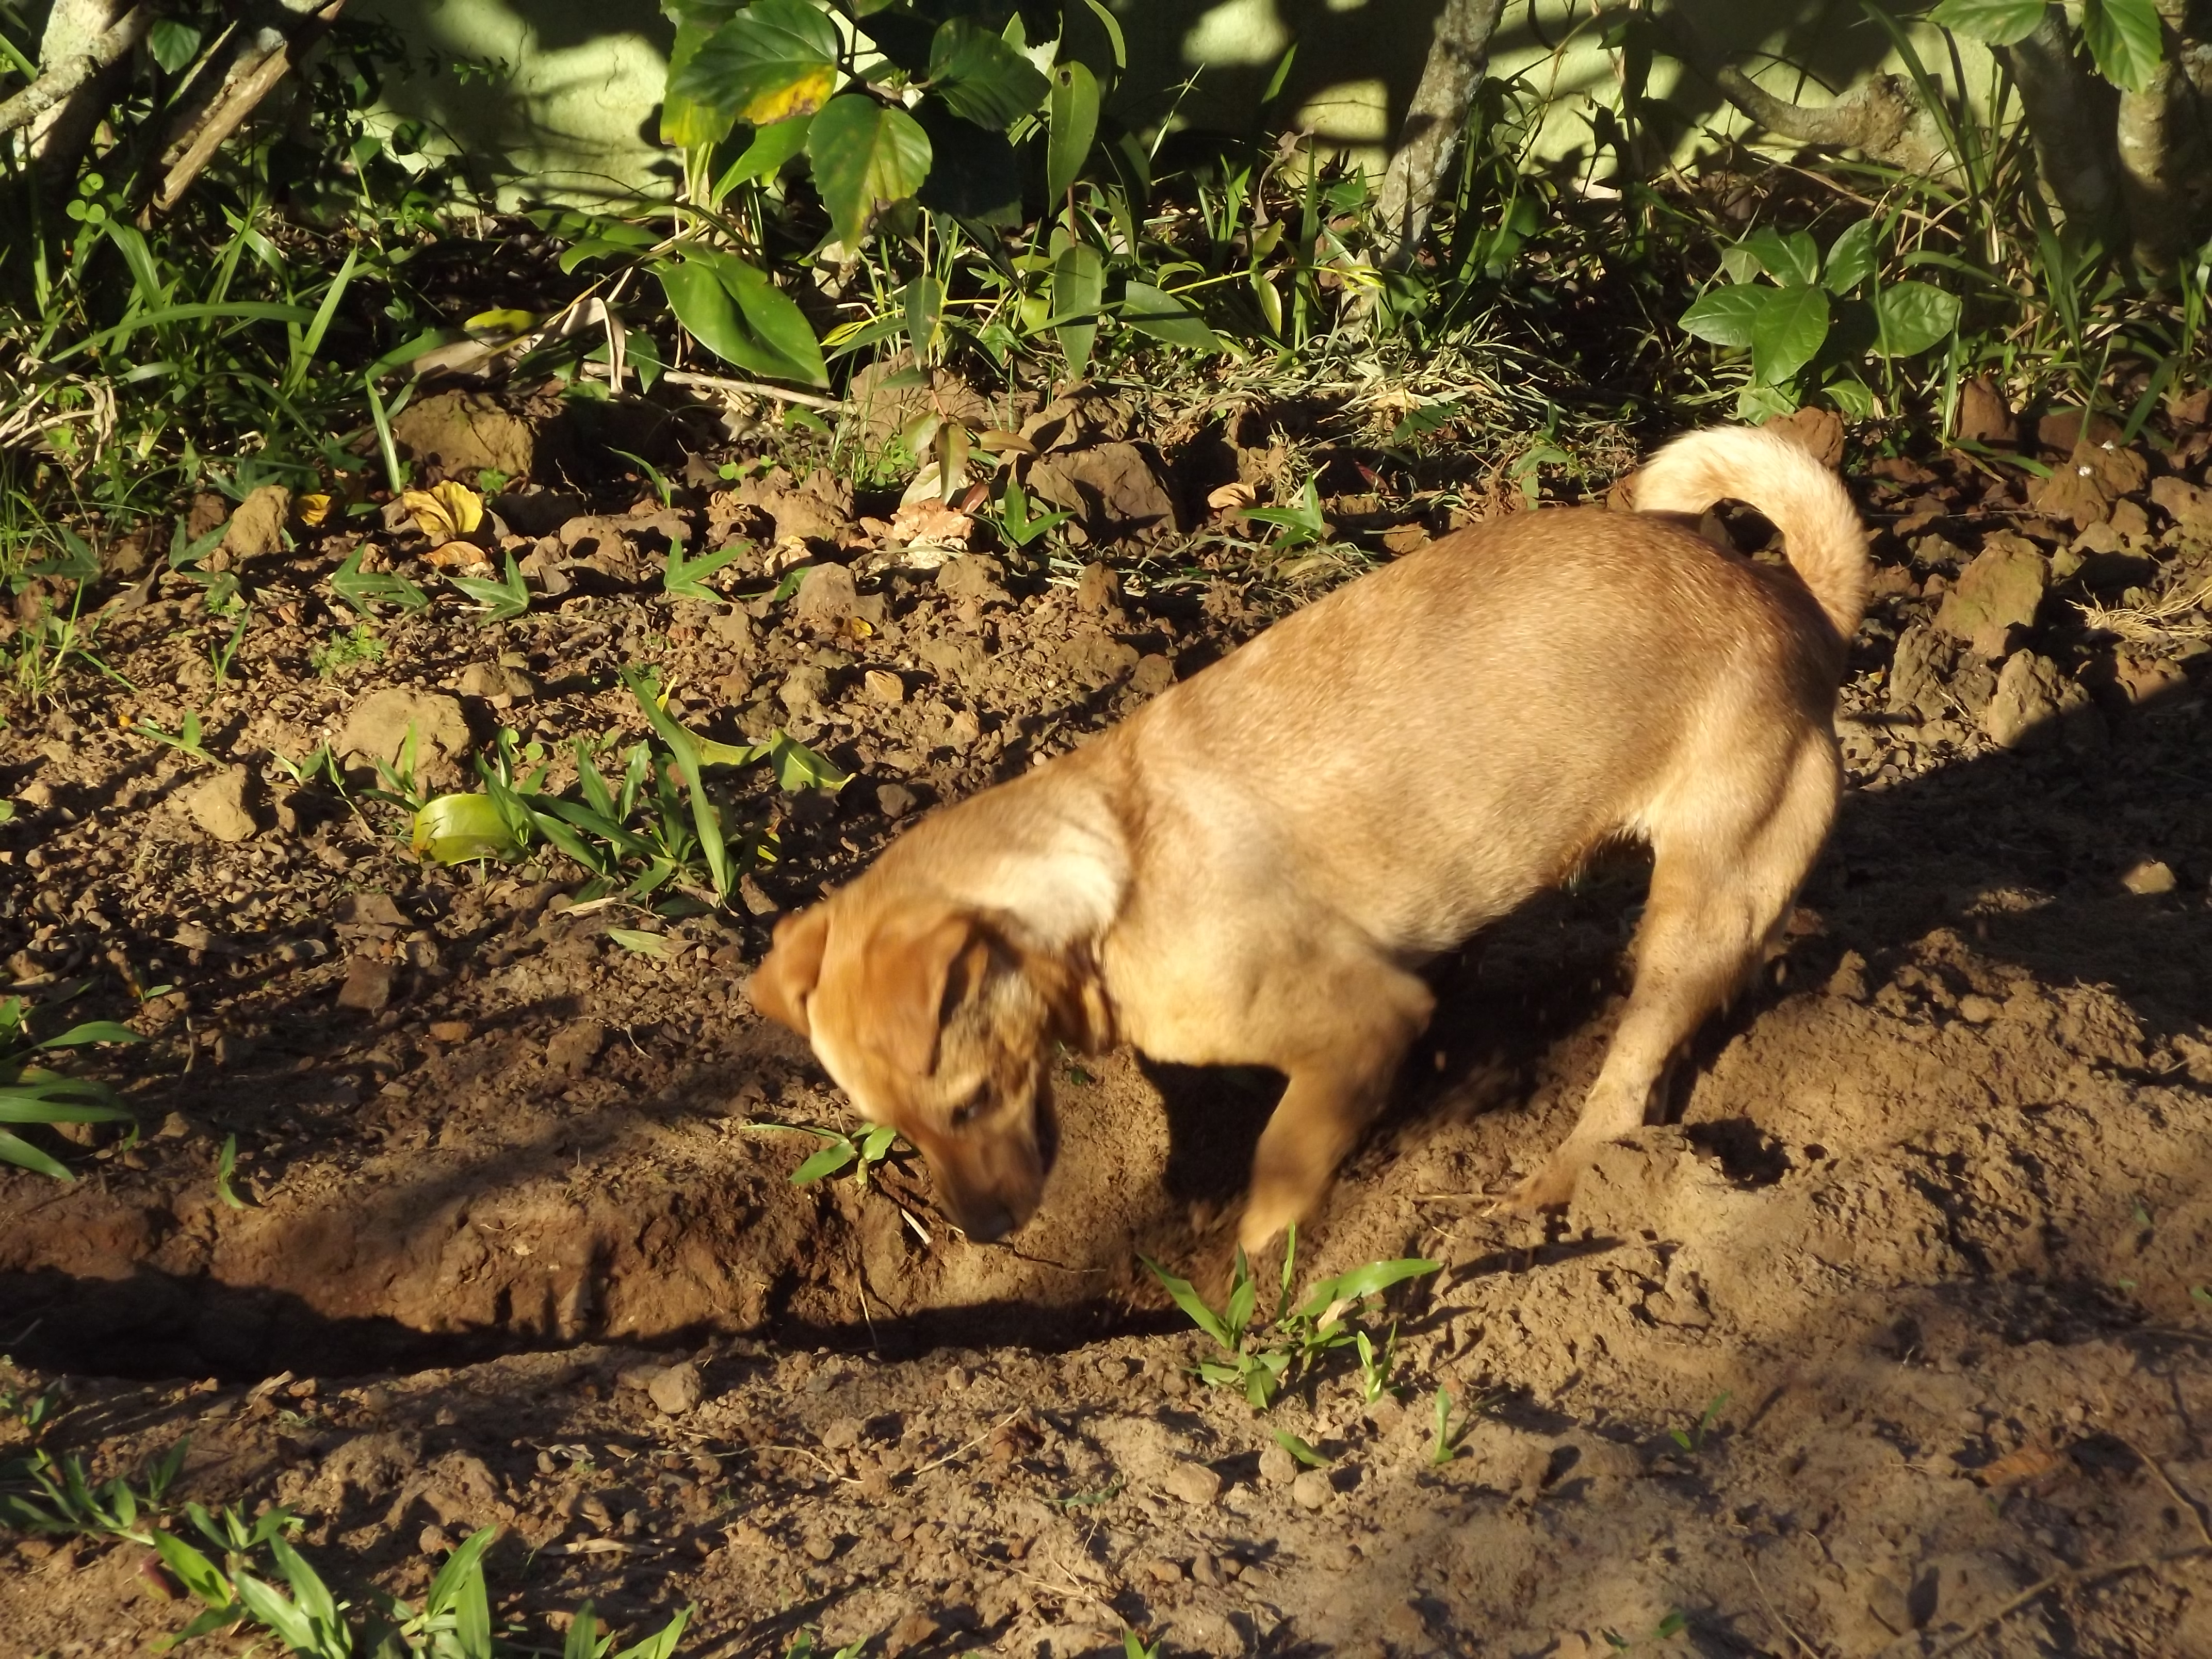
digging hole, little dog, puppy, dog digging, plant, dog, organism, mammal, carnivore, working animal, dog breed, companion dog, grass, terrestrial animal, snout, tail, soil, liver, sporting group, groundcover, canidae, wildlife, hunting dog